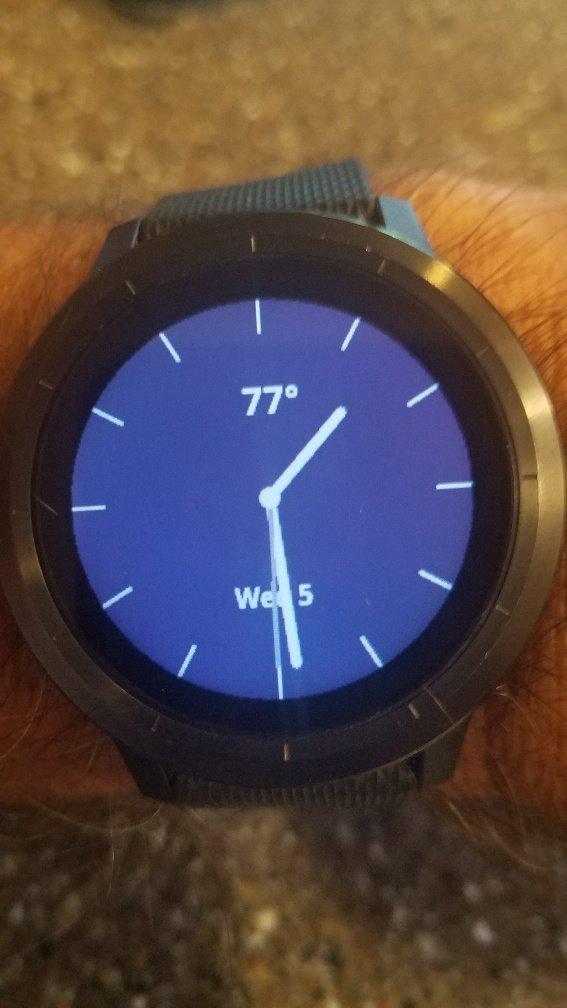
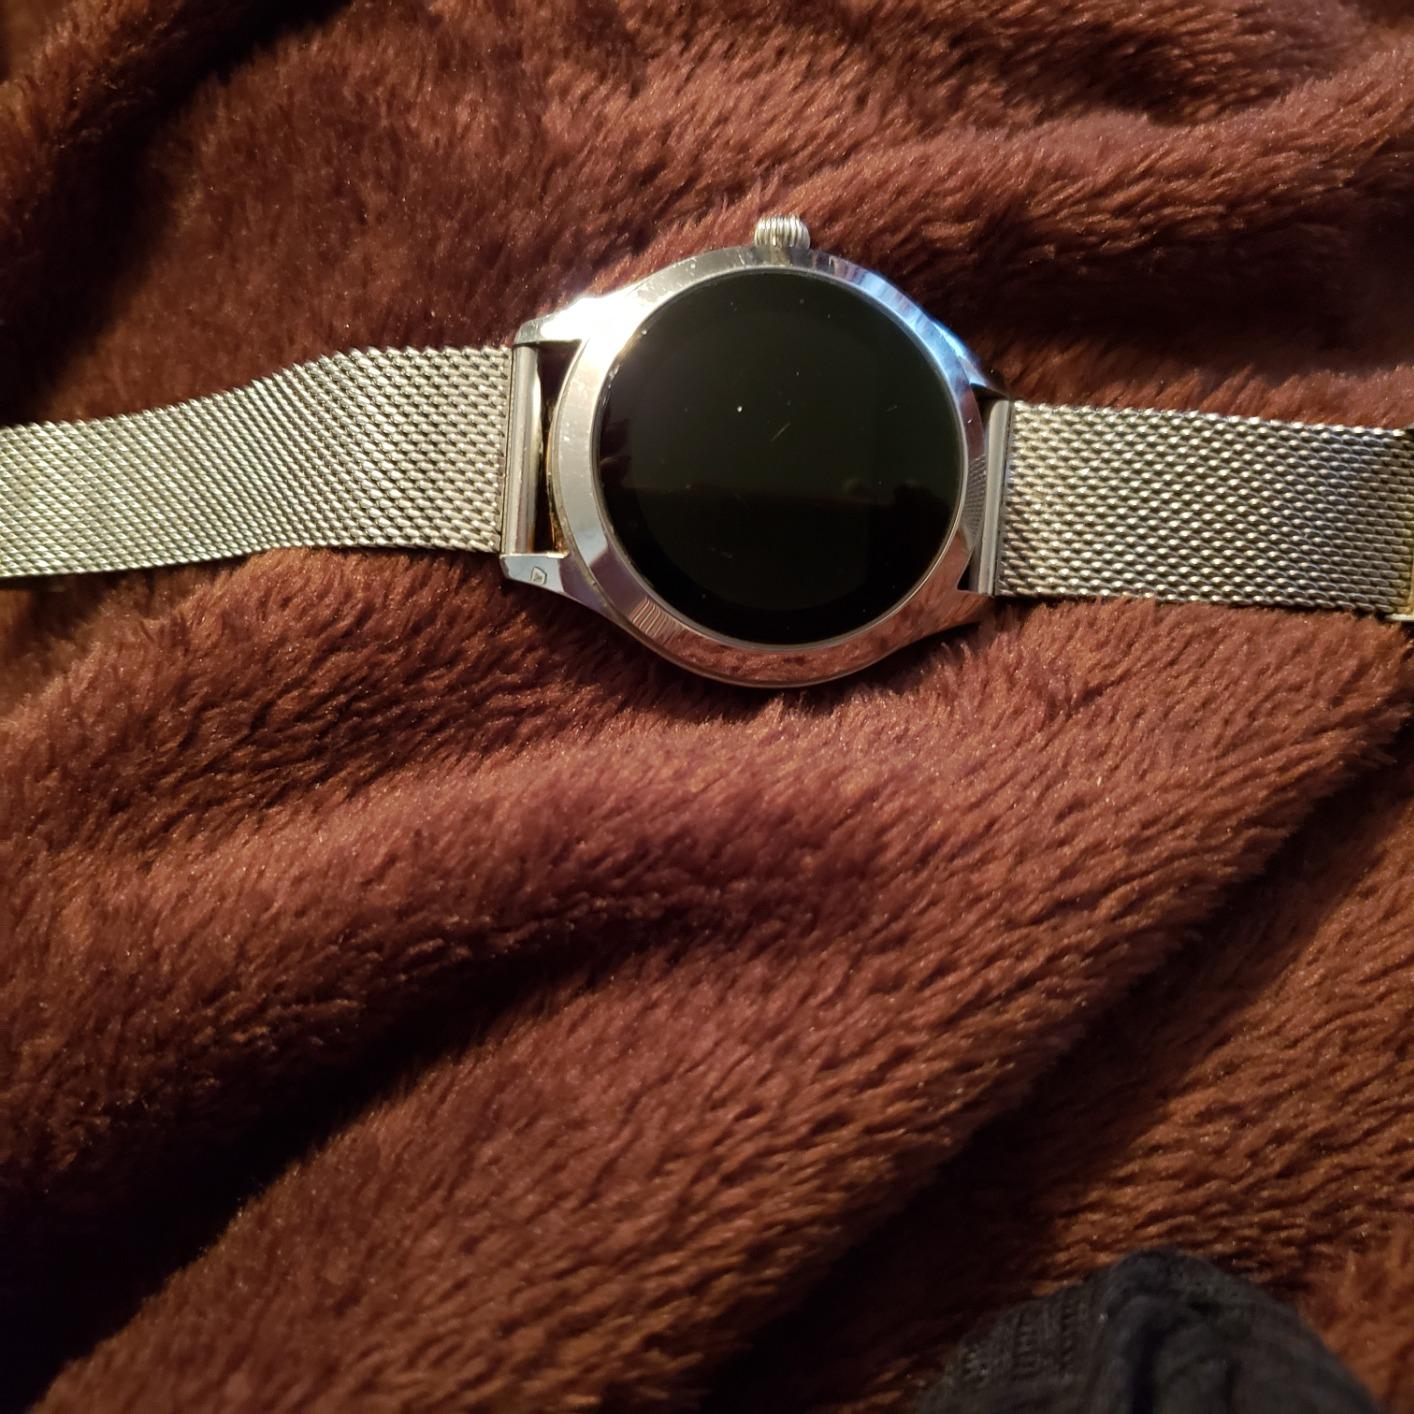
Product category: smartwatch
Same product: no